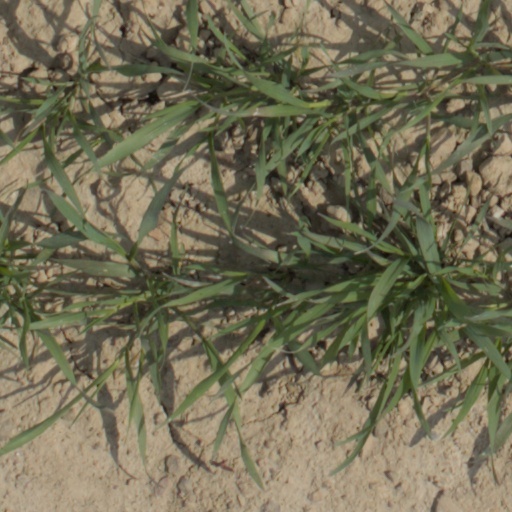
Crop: wheat